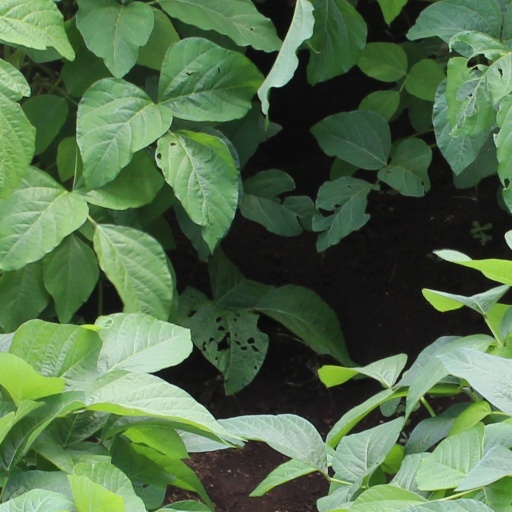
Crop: soybean